Slovakia Ring

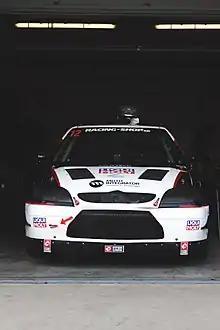

Automotodróm Slovakia Ring is a motor racing circuit in Orechová Potôň, Dunajská Streda District in Slovakia, approximately away from Bratislava Airport. It was built between 2008 and 2009.